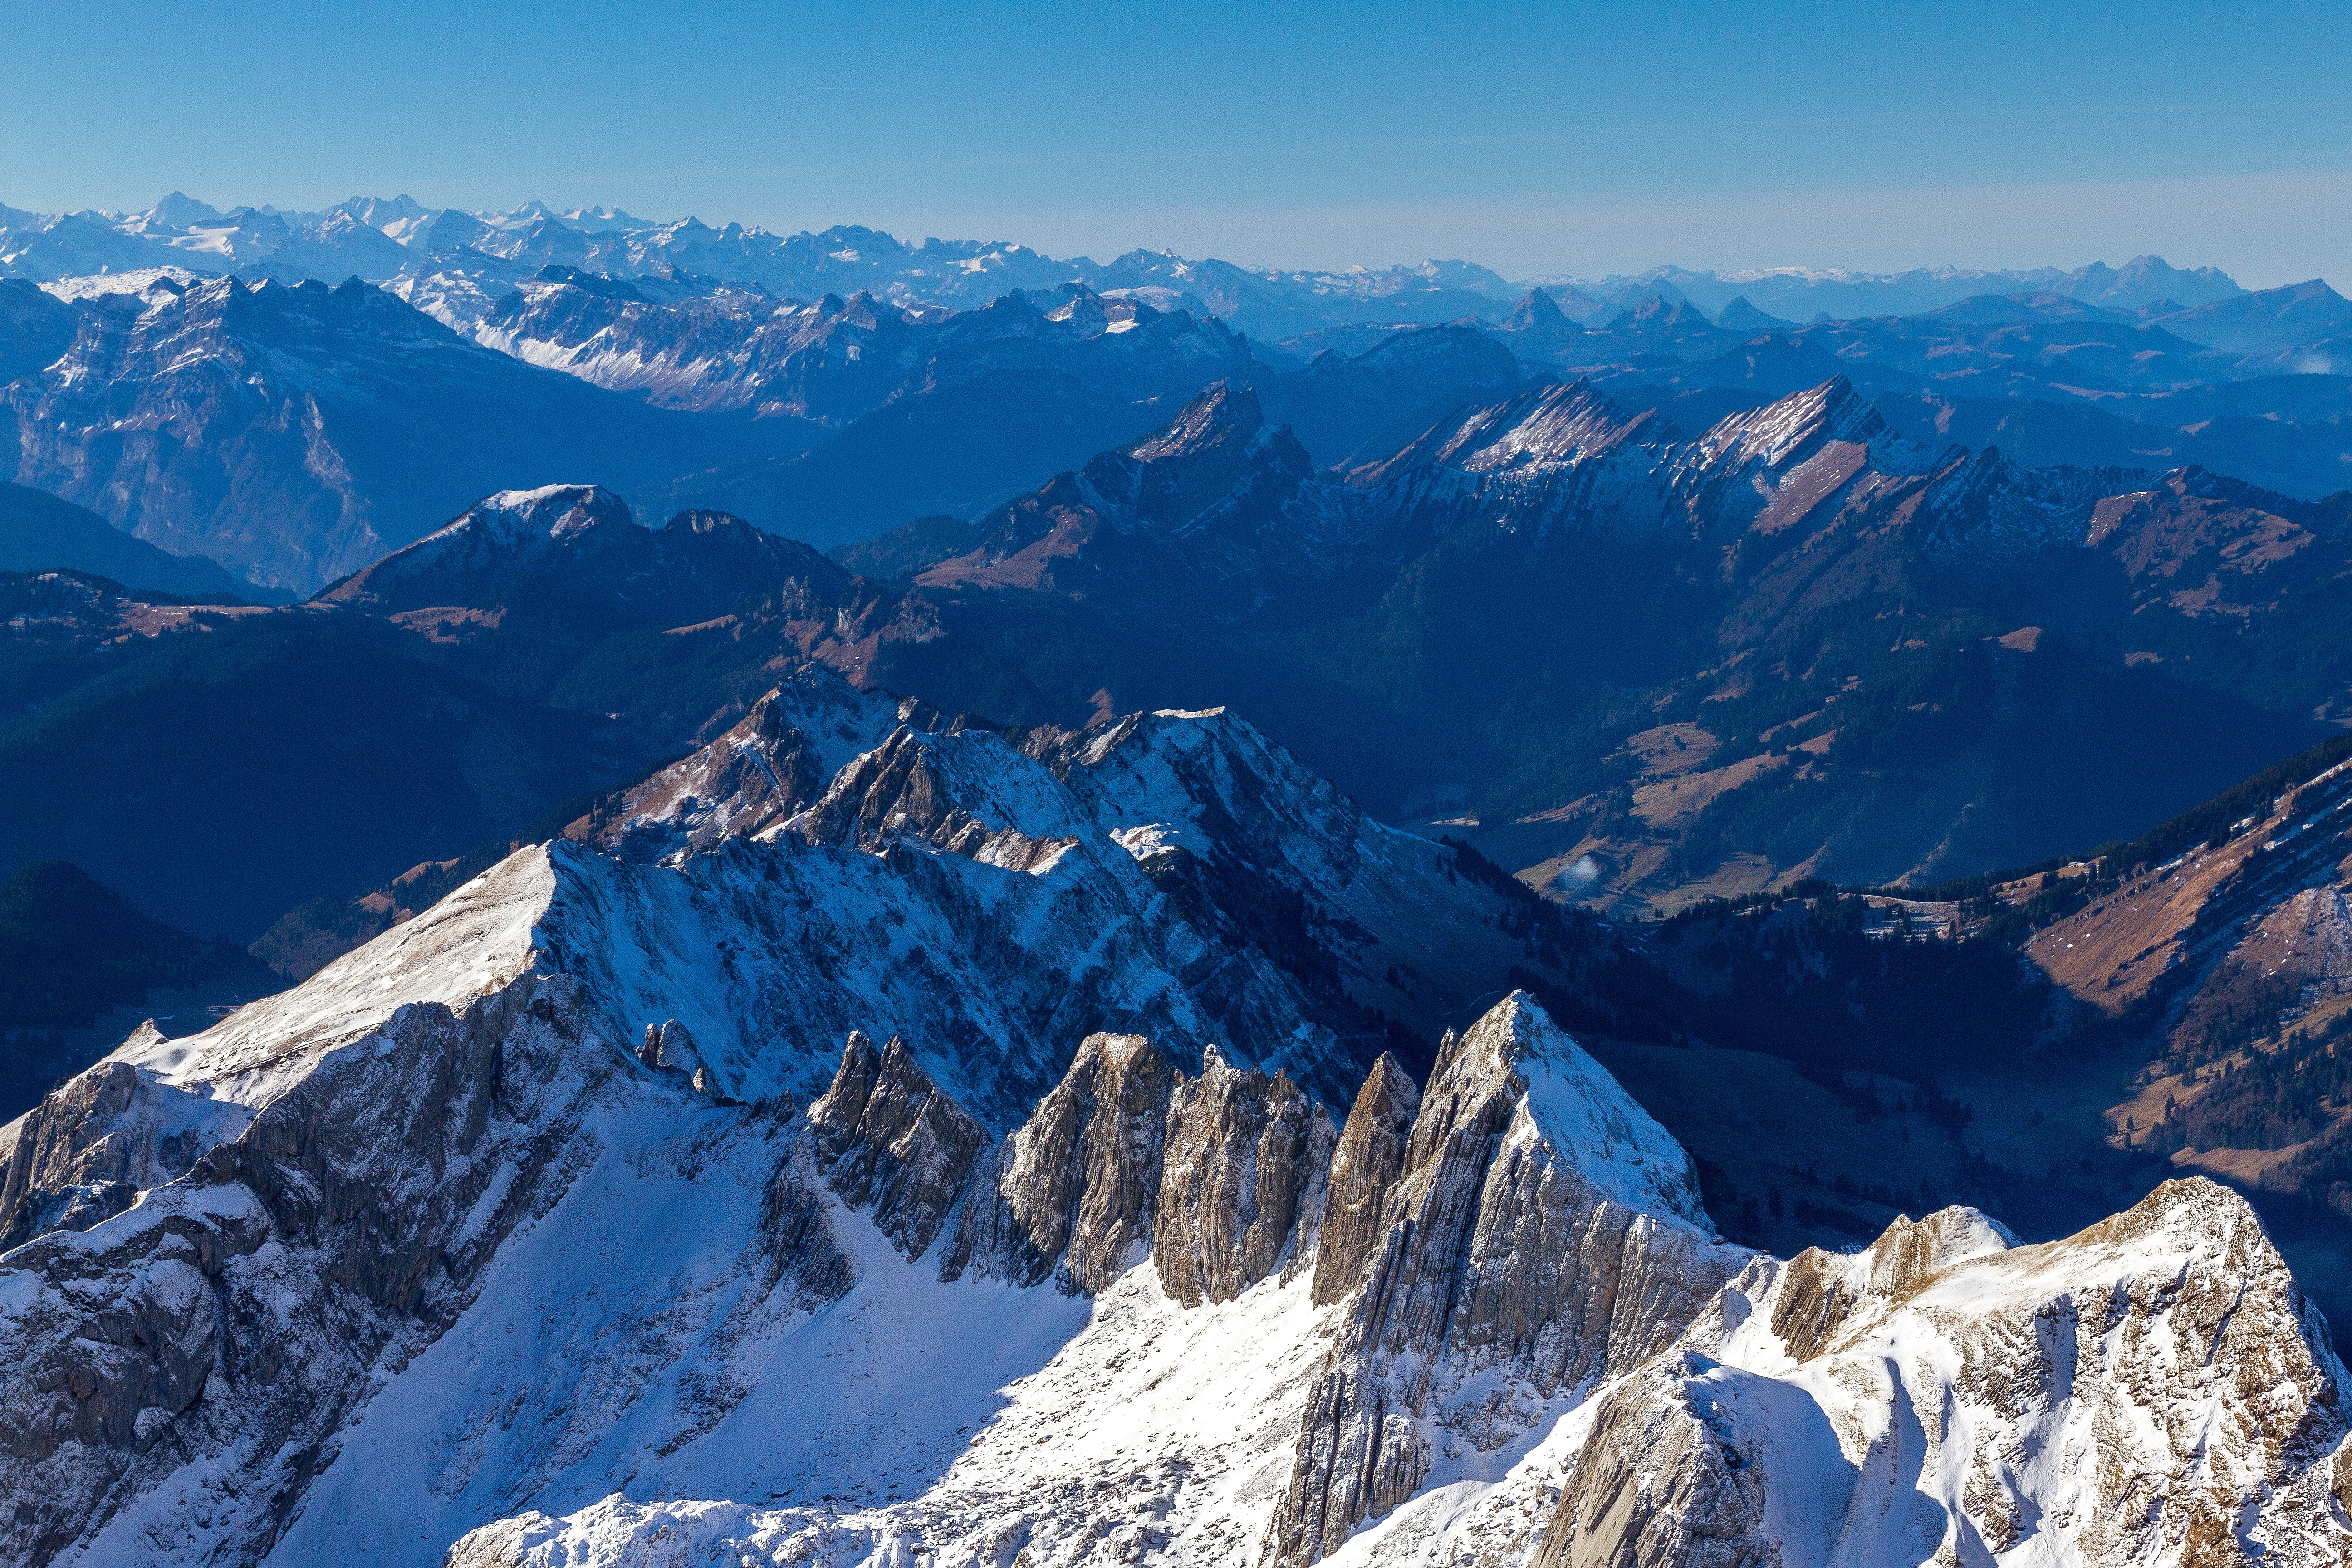
nature, rock, walking, mountain, snow, winter, sky, adventure, view, mountain range, panorama, alpine, ridge, summit, mountain peak, mountaineering, sports, mountains, alps, switzerland, appenzell, cirque, landform, mountain pass, geographical feature, mountainous landforms, switzerland s ntis, santis